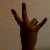
The image shows a hand gesture representing the number 7 in Indian Sign Language.